Ostheim Fortress Church

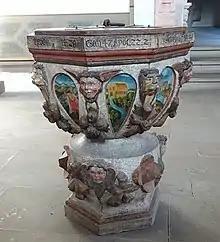
Baptismal font by Hans Grüler

Ostheim with its fortress church and the surrounding region lay in a territorially fragmented area with frequent changes of ownership. From 1409 they belonged to the Electorate of Mainz, from 1423 to 1433 to the Prince-Bishopric of Würzburg. In 1433 the House of Henneberg-Römhild took over the Ostheim area, and from 1548 the House of Mansfeld. From 1555 the Duchy of Saxony ruled there, and from 1741 the Dukes of Saxe-Weimar-Eisenach. In 1920 Ostheim became part of the state of Thuringia, and in 1945 it became part of Bavaria. Since 1410 it has been ecclesiastically independent and received the town privileges in 1596. The nobility could retreat to Lichtenburg, two kilometers to the north, in case of warlike conflicts. The urban population in other places found protection behind a city wall, while the inhabitants of Ostheim faced the dangers of war without protection. The Ostheimers therefore protected themselves by strengthening and extending the church. The construction of the fortress church took place without the support of ecclesiastical or secular lords, and its later upkeep was also undertaken exclusively by the Ostheim citizens and peasants.